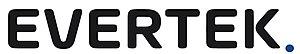
Nouveau Logo Evertek 2017
Evertek est une marque de téléphonie mobile tunisienne lancée en juin 2006. Elle fait partie du groupe YKH. La maison-mère, Cellcom, est également le distributeur des marques Motorola et LG en Tunisie jusqu'en avril 2011.